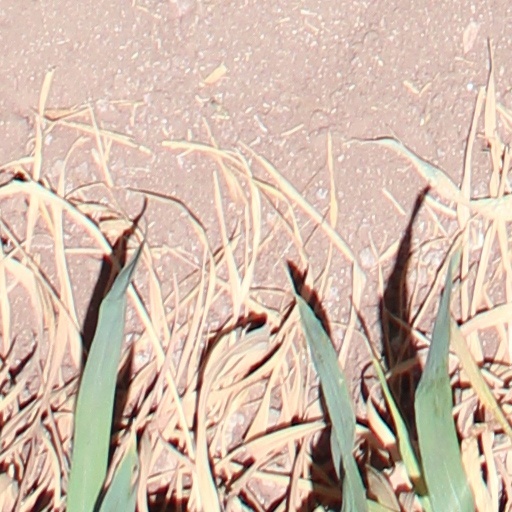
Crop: wheat